John Brooks (writer)

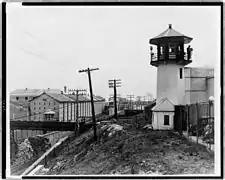
Sing Sing Prison old cell block housed Richard Whitney, former President of New York Stock Exchange, profiled in author John Brooks's "Once in Golconda"

Such words today seem commonplace, but when Brooks was writing it was commonplace for financial writers to simply pull corporate press releases off the wires and massage them gently into 'journalism.' Among the first of a new breed of financial journalist, unafraid to lift the manhole covers to peer underneath, Brooks's copy was, at the time, revolutionary. In his portrait of portfolio manager Gerry Tsai, for instance, Brooks described the go-go operator as "so swift and nimble in getting into and out of specific stocks that his relations with them, far from resembling a marriage or even a companionate marriage, were often more like that of a roue with a chorus line."